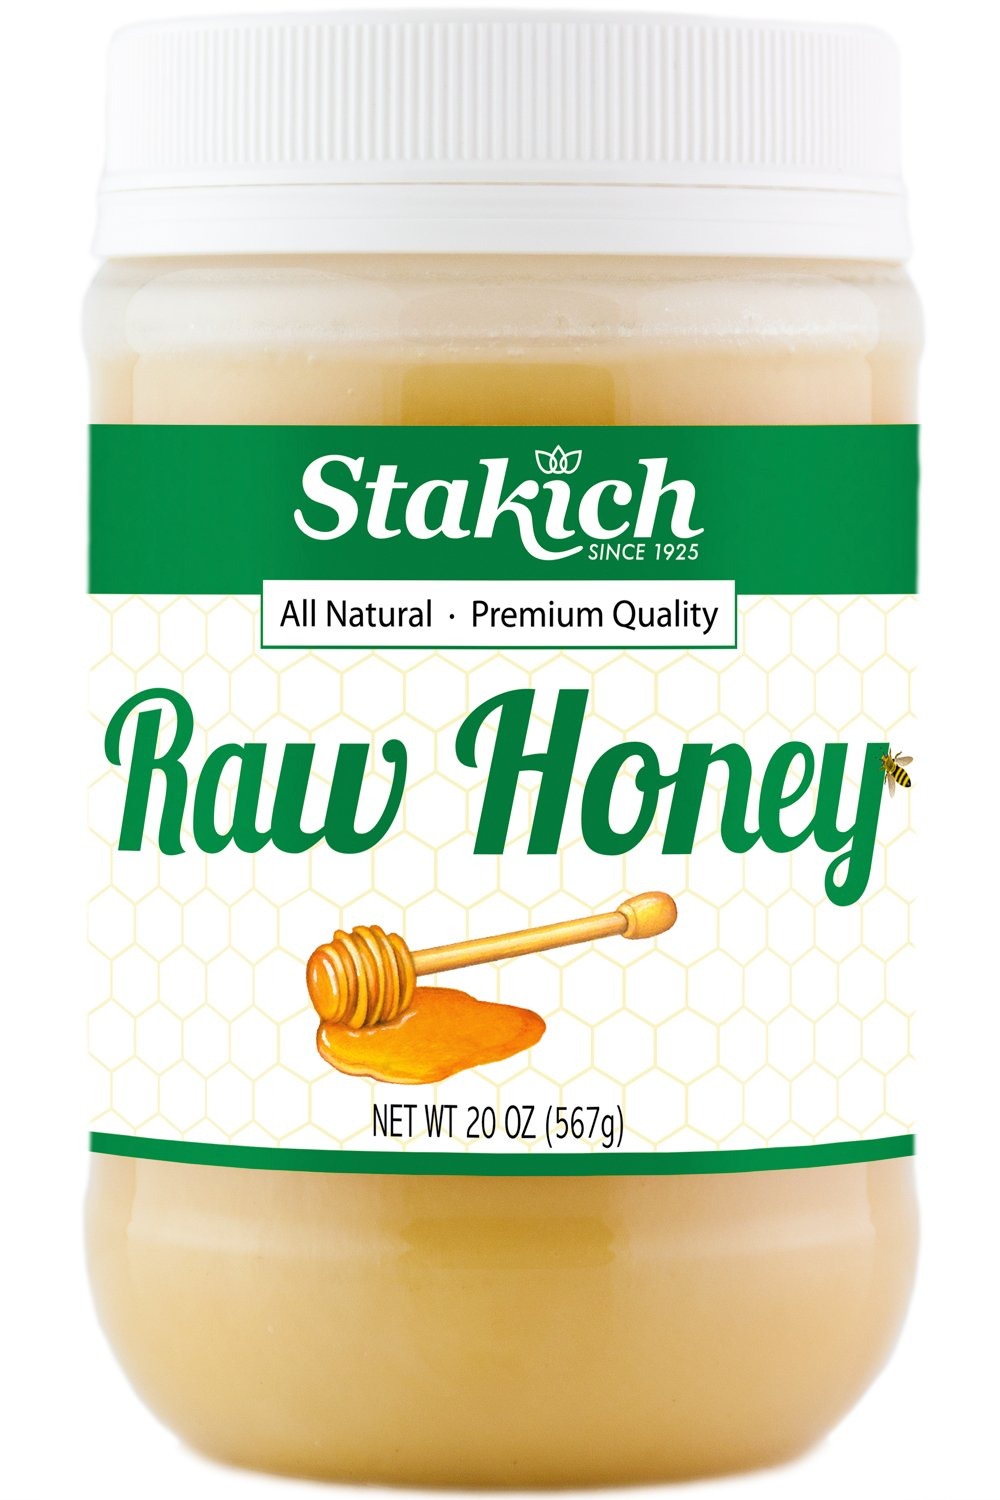
Item Name: Stakich RAW HONEY - 100% Pure, Unprocessed, Unheated, KOSHER (20 Ounce)
Bullet Point 1: ✔ STRAIGHT FROM THE BEEHIVE - 100% Raw, Unheated, Unfiltered, and Unprocessed - Simply The Best
Bullet Point 2: ✔ CERTIFIED KOSHER - Pure Domestic US Grade A Raw Honey
Bullet Point 3: ✔ ABSOLUTELY NO PRESERVATIVES OR ADDITIVES - Maintaining Natural Enzymes, Pollens, Amino Acids, Propolis, Vitamins, Minerals, Texture, Flavor, and Color
Bullet Point 4: ✔ EXCELLENT SOURCE OF NATURAL ENERGY - Nutritious and Sustaining
Value: 20.0
Unit: Ounce

Price: 15.99